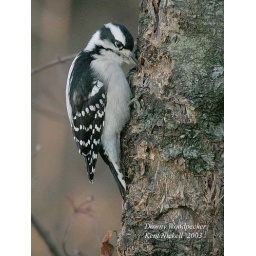
Downy woodpeckers almost always have 2 small horizontal black bars in the white outer tail feathers, which Hairys don't.